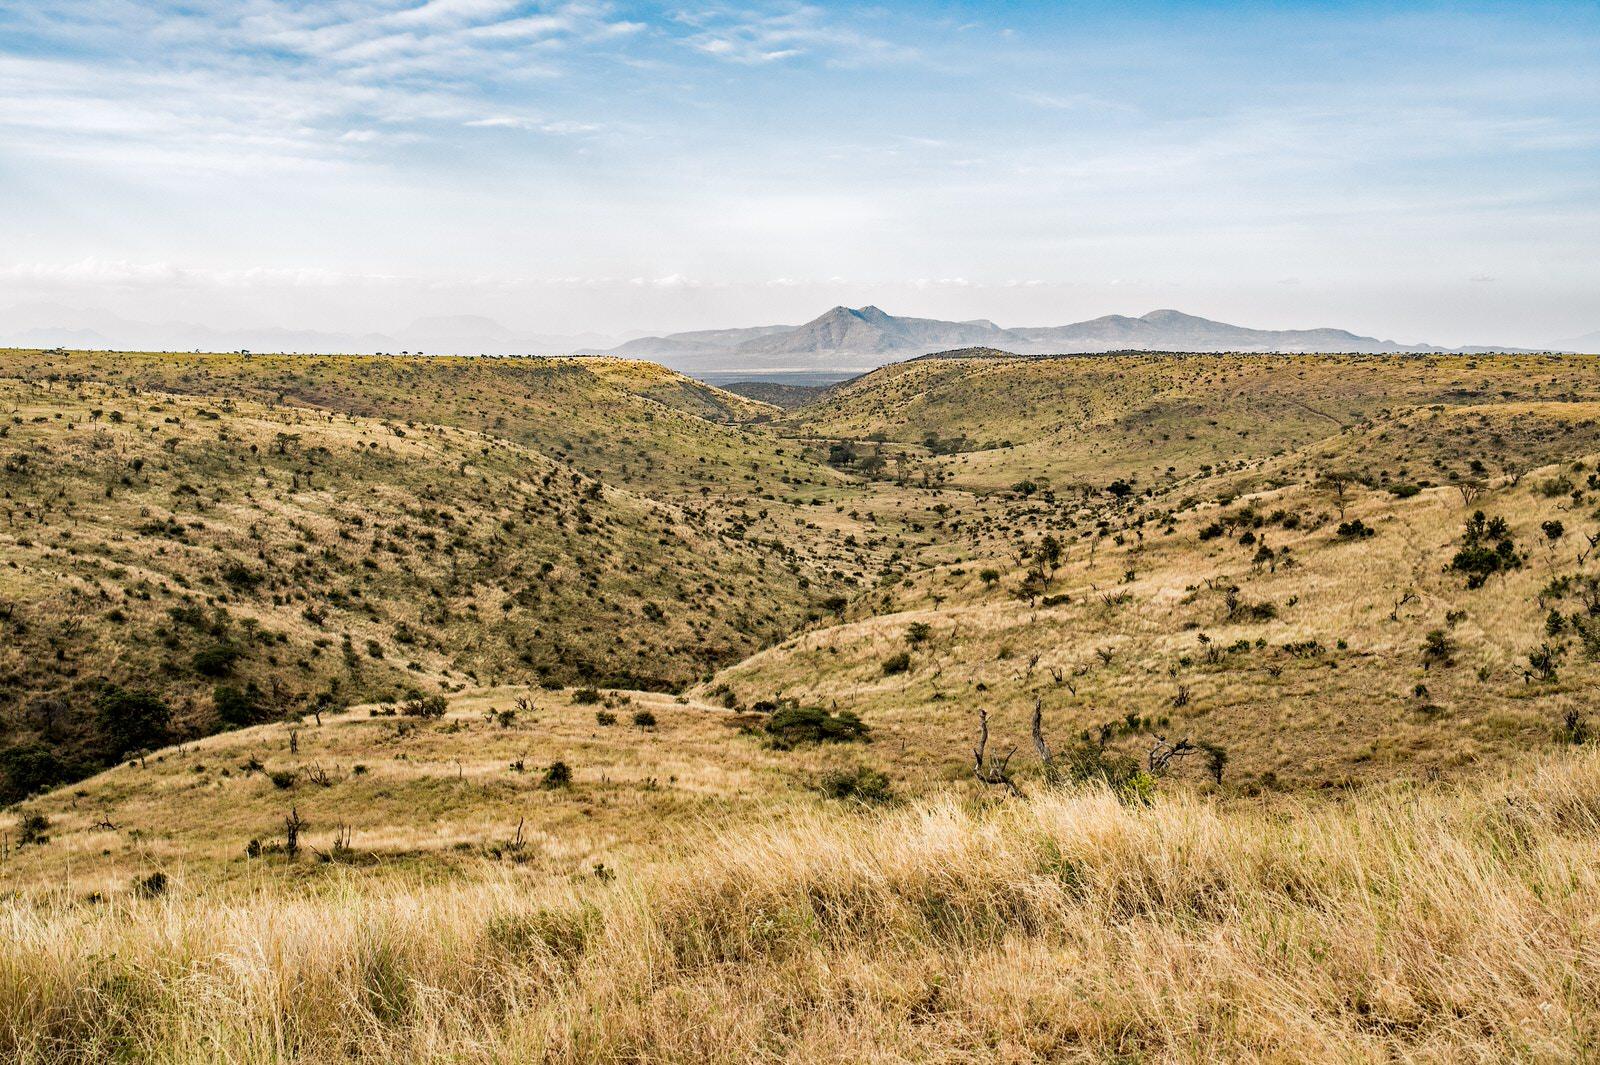
Kifungashio cha plastiki kilichochapishwa picha ya mimea yenye rangi ya kijani kibichi na maneno yasemekayo 'EA mbegu mchicha', kuashiria ni kifungashio kilichohifadhi mbegu kwaajili ya kilimo.